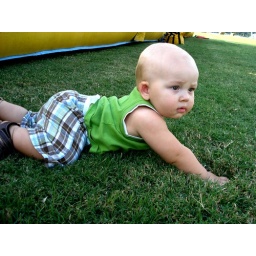
The cutie pie Gavyn playing in the grass at the Civil Servant Family Day at our church this weekend.